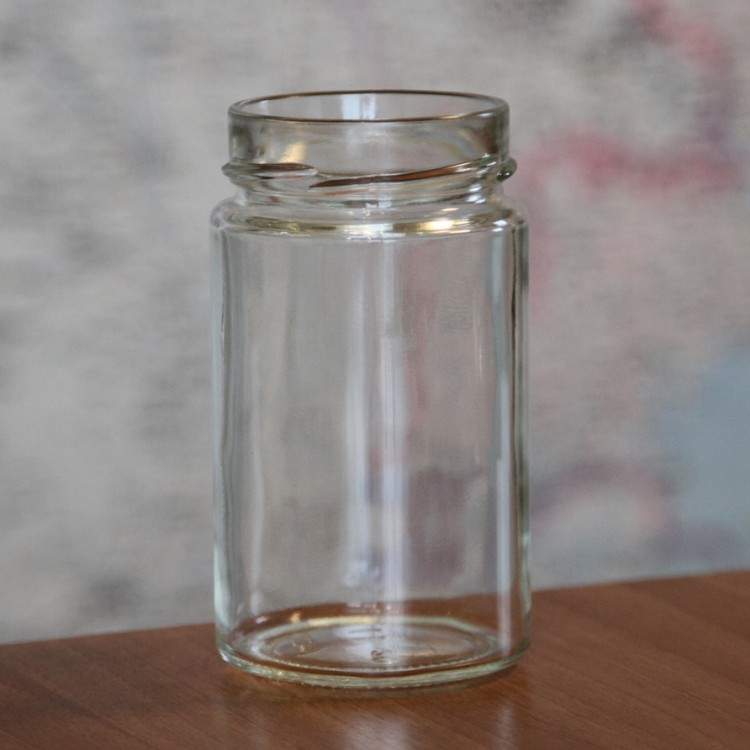
Waste category: glass